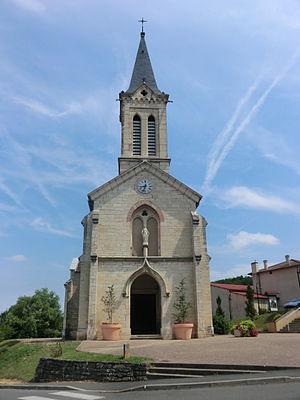
Église Saint-Didier de Saint-Didier-de-Formans.
Saint-Didier-de-Formans est une commune française, située dans le département de l'Ain en région Auvergne-Rhône-Alpes.